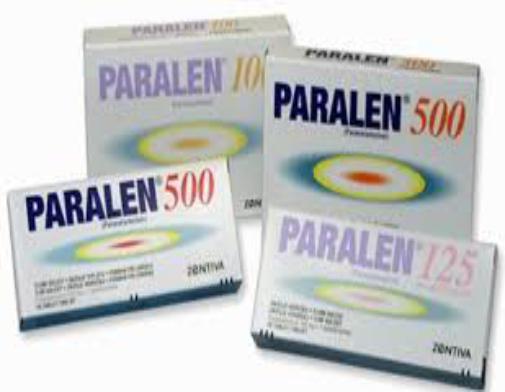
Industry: Medical